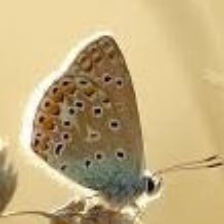
Species: BROWN ARGUS
Butterfly family (ImageNet category): lycaenid_butterfly